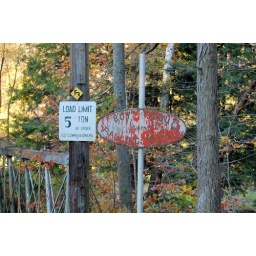
entrance sign to camp falling rock boy scout camp in licking county